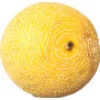
Label: Cantaloupe 1